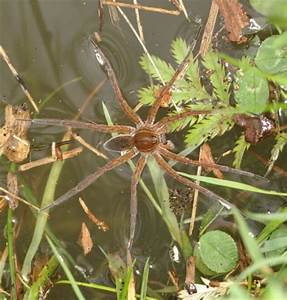
Label: ragno